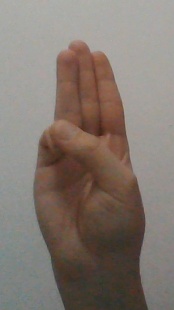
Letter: thaa